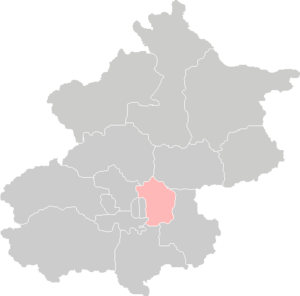
Le district de Chaoyang est une subdivision de la municipalité de Pékin en Chine.